Chemetco

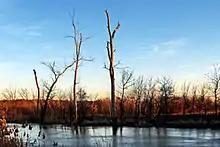
Contaminated wetlands at Long Lake

The Chemetco site is in a flood plain near the Mississippi River in Madison County, Illinois. The village of Hartford, Illinois (population approximately 1,545) is approximately north of the site. The nearest residential area is Mitchell, a small community approximately ½ mile to the southeast. The Lewis and Clark State Memorial Park is within sight of Chemetco's former premises.